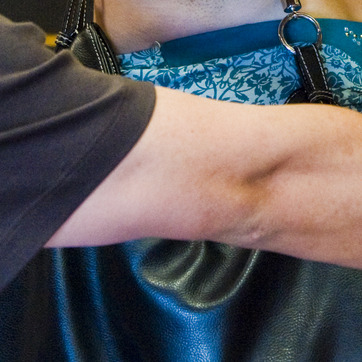
Material: skin